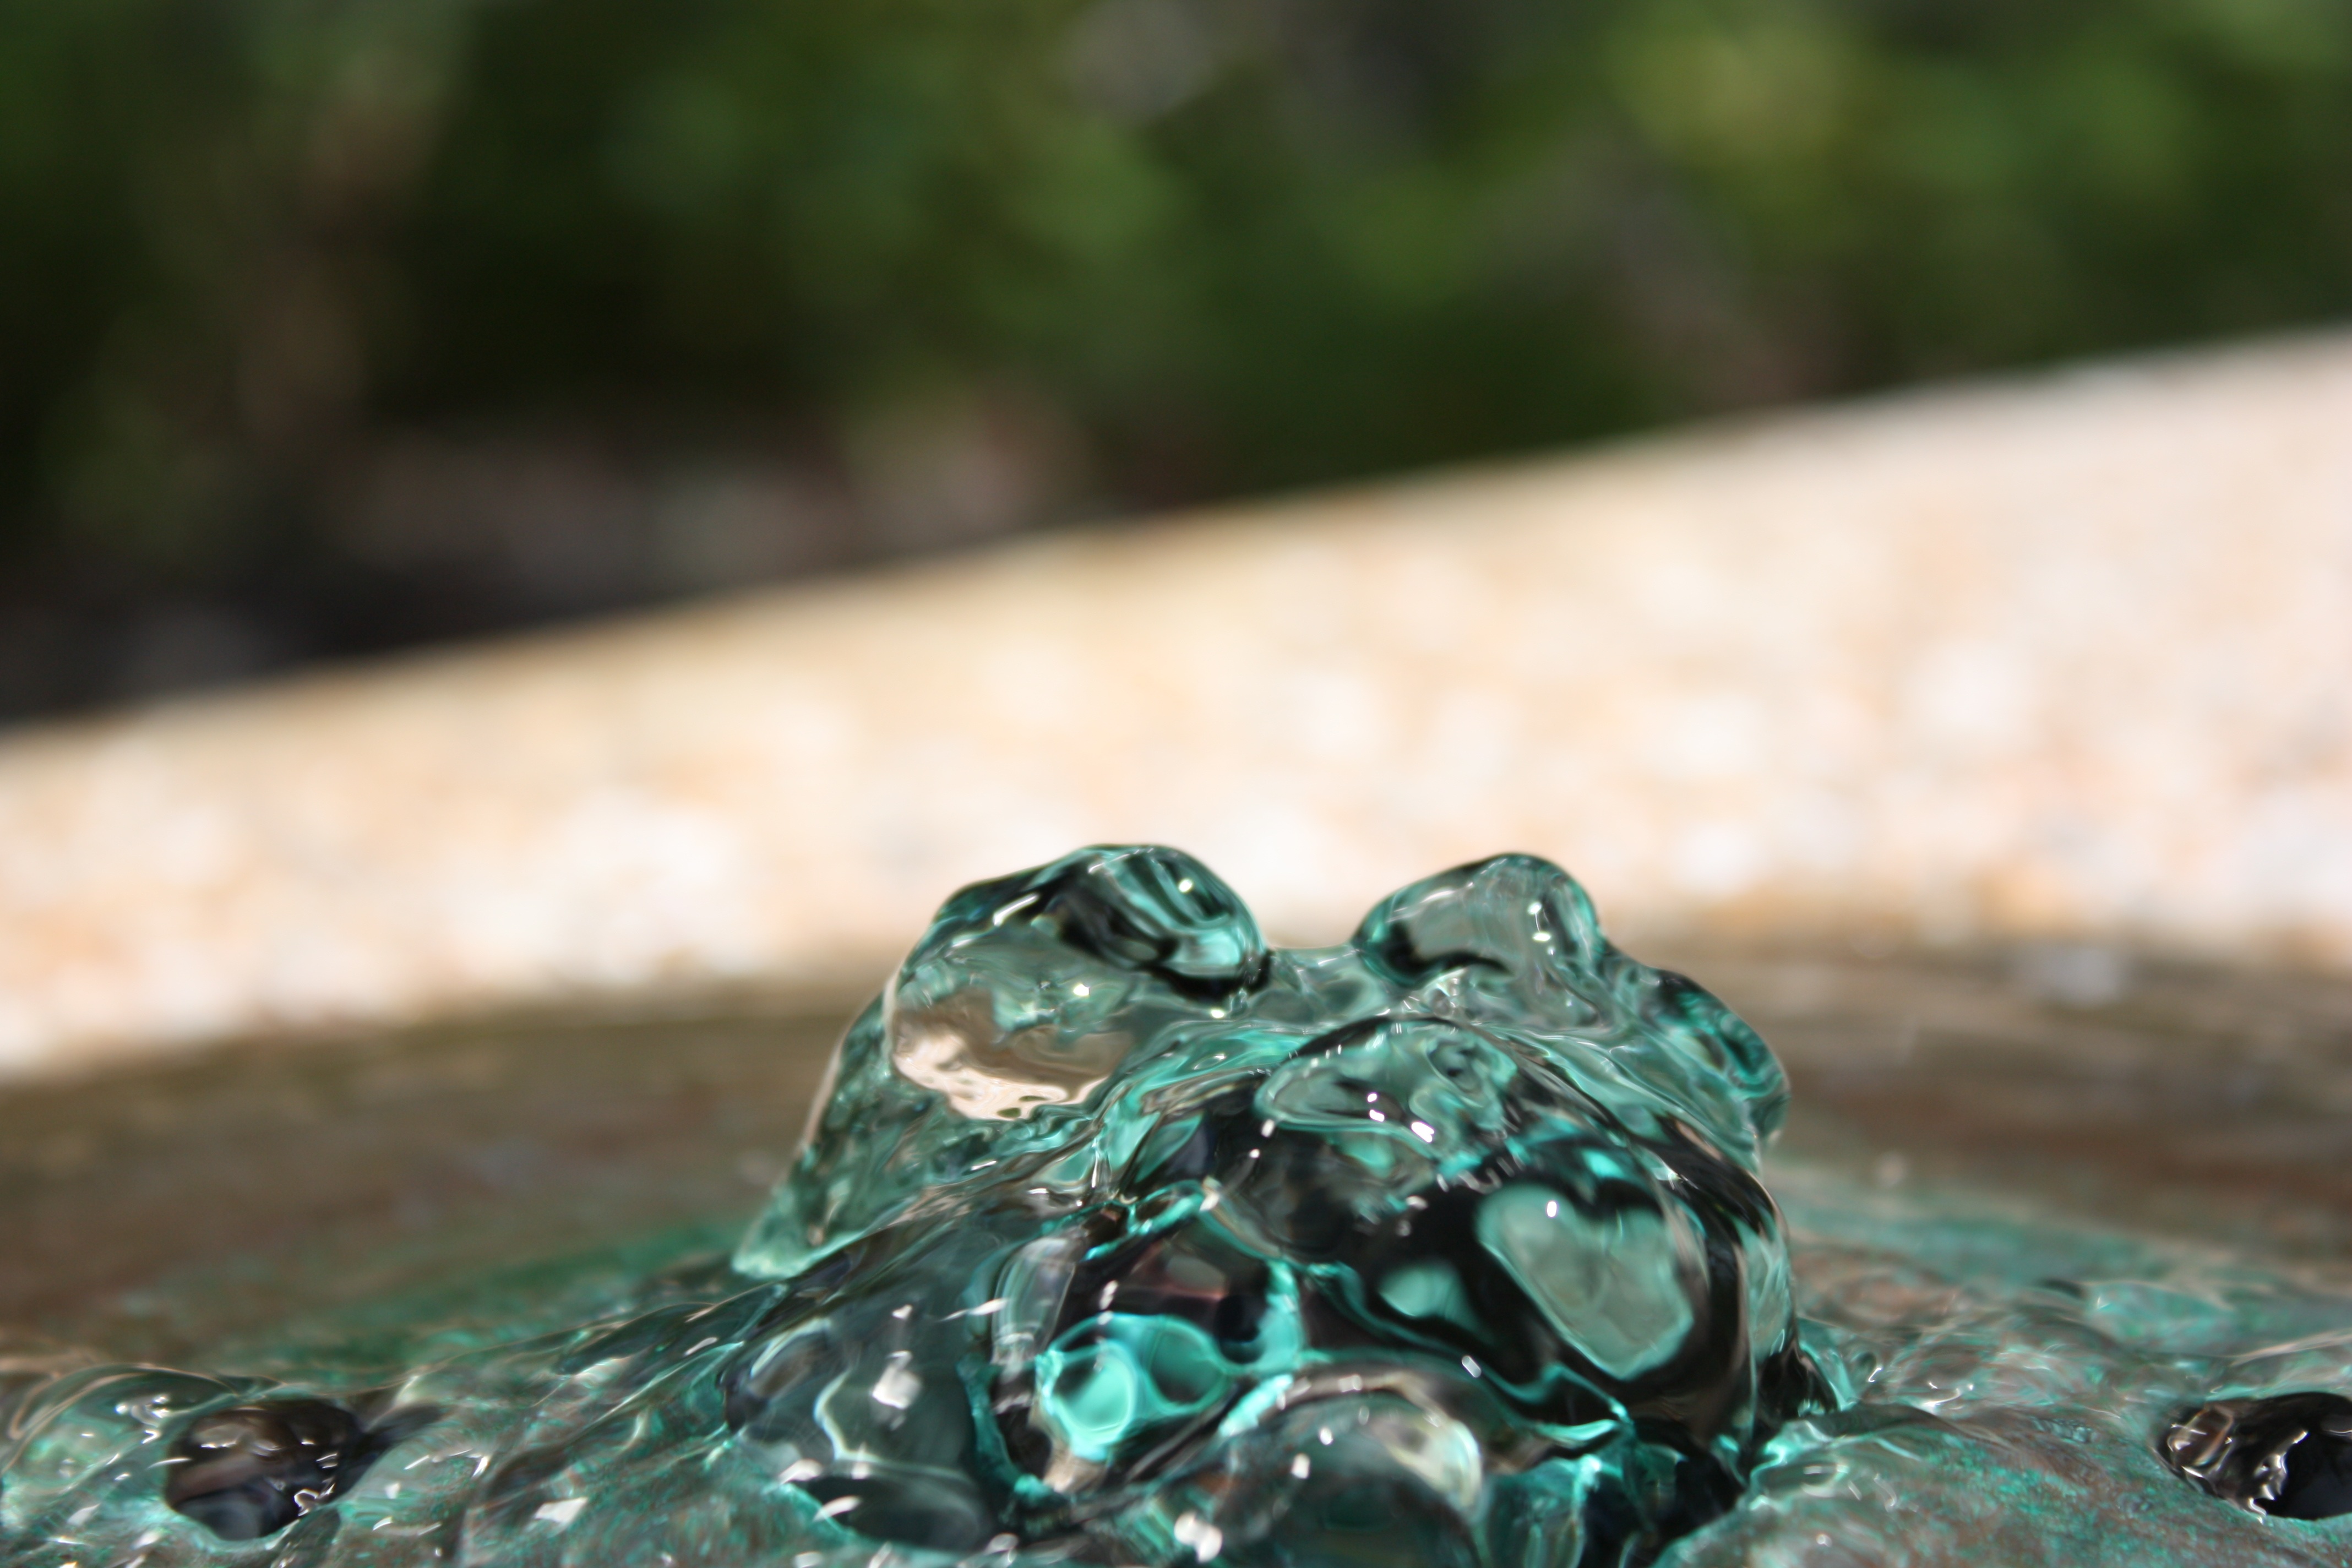
water, liquid, leaf, ring, green, close up, jewellery, waves, fountain, macro photography, fashion accessory